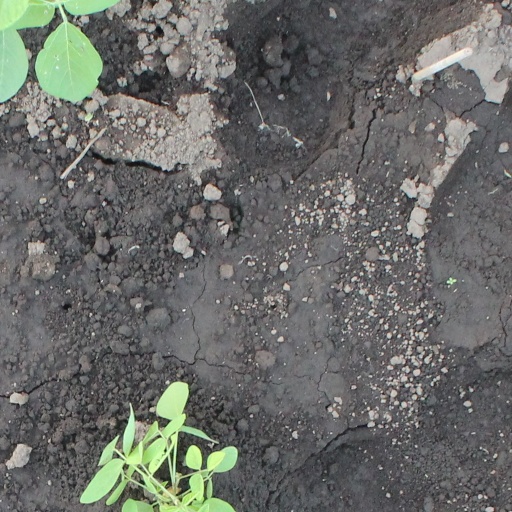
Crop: soybean